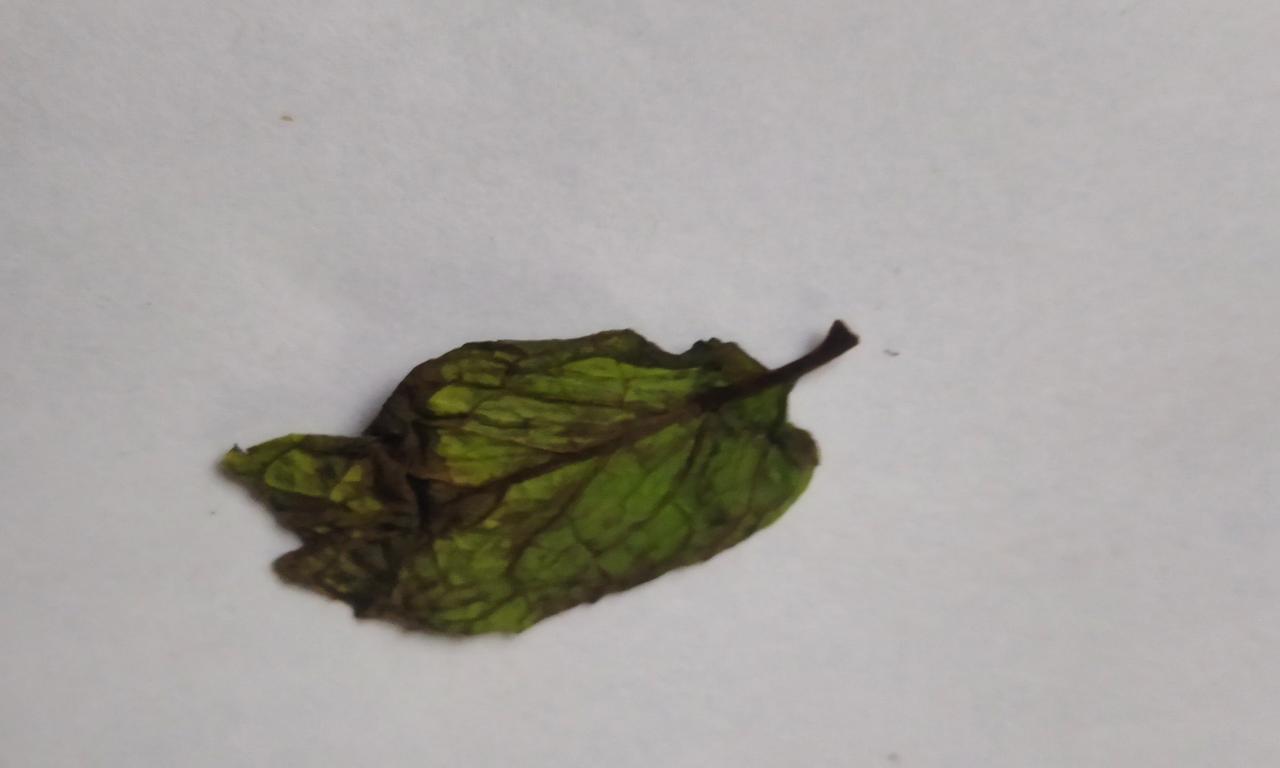
Label: Spoiled